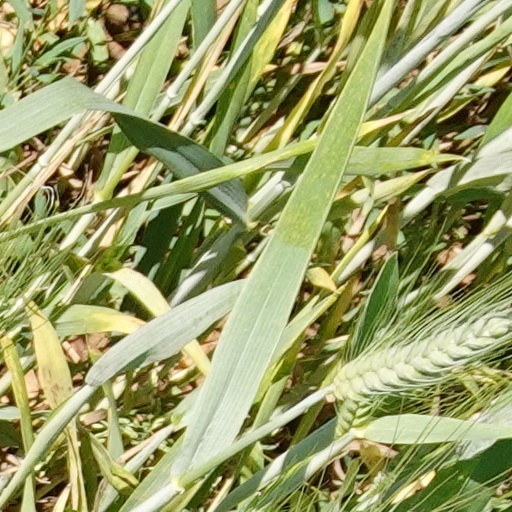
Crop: wheat